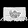
Label: Bag